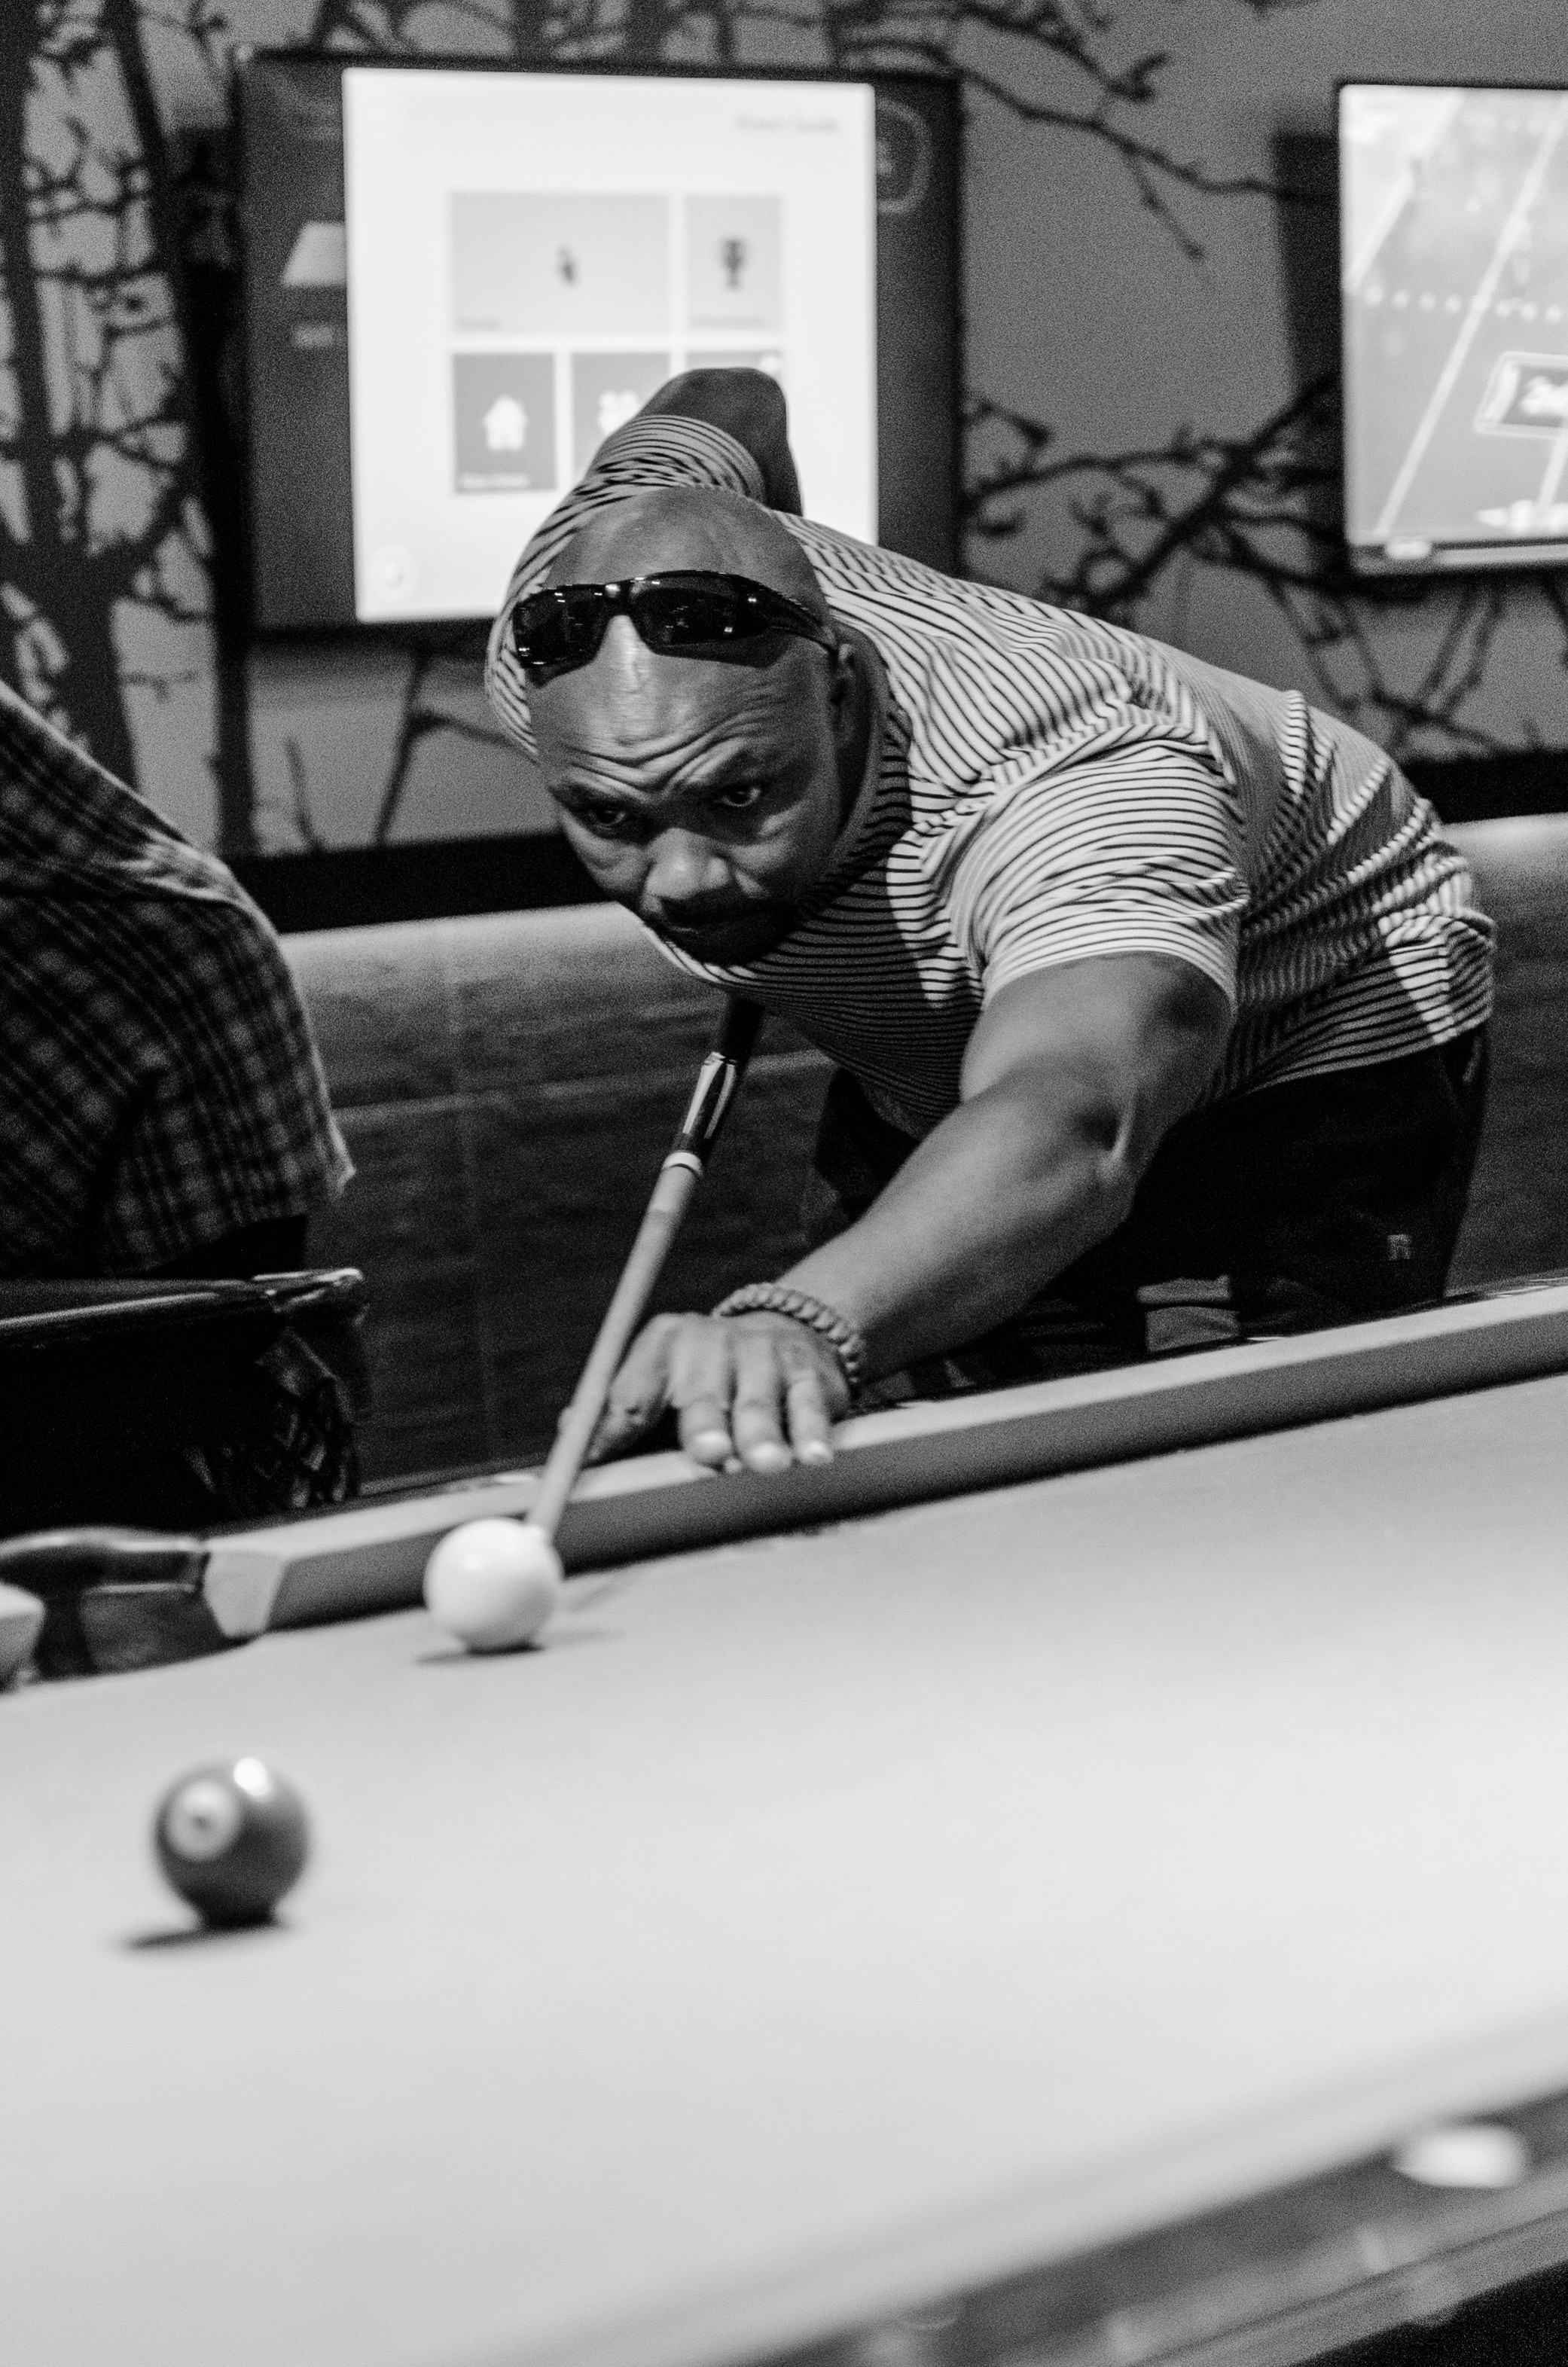
black and white, white, black, monochrome, sports, games, monochrome photography